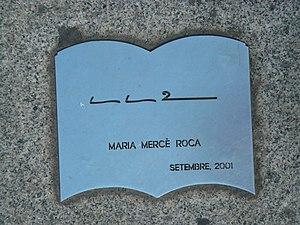
Maria Mercè Roca i Perich, née le 19 juillet 1958 à Portbou en Catalogne, est une femme de lettres et une femme politique catalane. Elle est députée au Parlement de Catalogne pour Esquerra Republicana de Catalunya de 2003 à 2010 et conseillère municipale de Gérone depuis 2015.